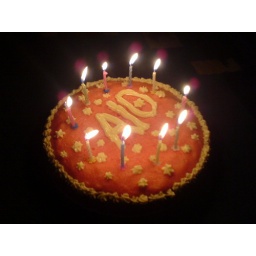
my lil sis x) the cat girl costume. shes 10 ^---^ Cake made by tomdead and jojo ^.^